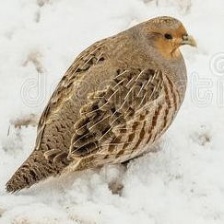
Species: SNOW PARTRIDGE
Scientific name: LERWA LERWA
ImageNet parent category: partridge